I'm All Yours (film)

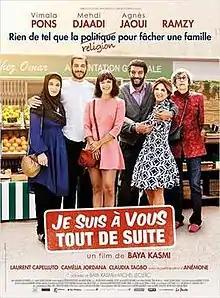
Theatrical release poster

I'm All Yours (original title: Je suis à vous tout de suite) is a 2015 French comedy-drama film directed by Baya Kasmi, and co-written by Kasmi and Michel Leclerc.